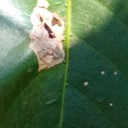
Label: Miner